Chabot Space and Science Center

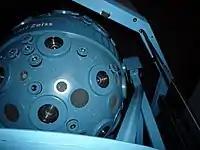
Chabot's Zeiss Universarium planetarium projector

The Planetarium seats 250 people under a diameter dome and features live weekly shows presented by a staff astronomer, also daily pre-recorded "fulldome" shows.